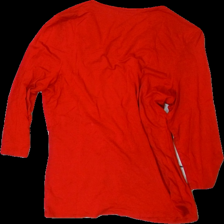
View: back
Type: Top
Category: Ladies
Brand: Not in the list
Brand text on label: Mark & Spencer
Colors: Red
Material: 100% viscose
Cut: Regular, V-collar
Size: S
Season: All
Stains: Minor
Damage: stains
Damage location: bottom center
Price range: 50-100
Recommended usage: Export
Description: women's top in red